Illinois

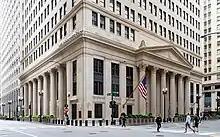
The Federal Reserve Bank of Chicago, one of twelve Federal Reserve Banks, at the heart of Chicago's financial center.

According to 2023 U.S. Census Bureau estimates (with Hispanics allocated amongst the various racial groups), Illinois' population was 60.7% White, 13.3% Black or African American, 0.1% Native American or Alaskan Native, 6.0% Asian, 0.1% Pacific Islander, 8.1% Some Other Race, and 11.8% from two or more races. The white population continues to remain the largest racial category in Illinois. Under this methodology, Hispanics are allocated amongst the various racial groups and primarily identify as Some Other Race (40.9%) or Multiracial (39.2%) with the remainder identifying as White (15.0%), Black (1.2%), American Indian and Alaskan Native (3.2%), Asian (0.5%), and Hawaiian and Pacific Islander (0.1%). By ethnicity, 19.0% of the total population is Hispanic-Latino (of any race) and 81.0% is Non-Hispanic (of any race). Illinois has the largest share of Hispanic residents in the Midwest, with over 37% of Hispanics in the region living in Illinois.